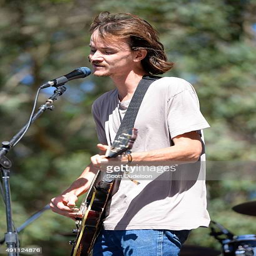
composer of folk rock artist performs onstage